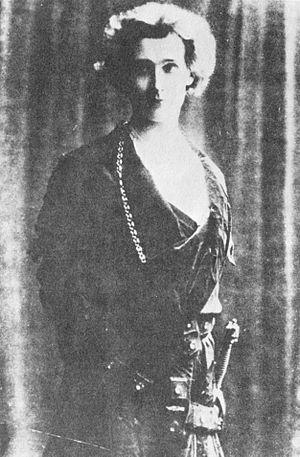
Edward Gordon Craig dit aussi Gordon Craig, né à Londres le 16 janvier 1872 et mort à Vence le 29 juillet 1966, est un acteur, metteur en scène, théoricien et décorateur de théâtre britannique influent. Il est l'un des tout premiers scénographes modernes du XXᵉ siècle.